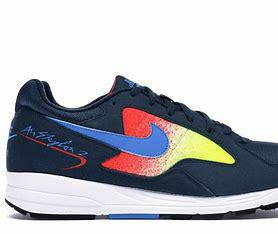
Brand: Nike
Model: Air Skylon Ii